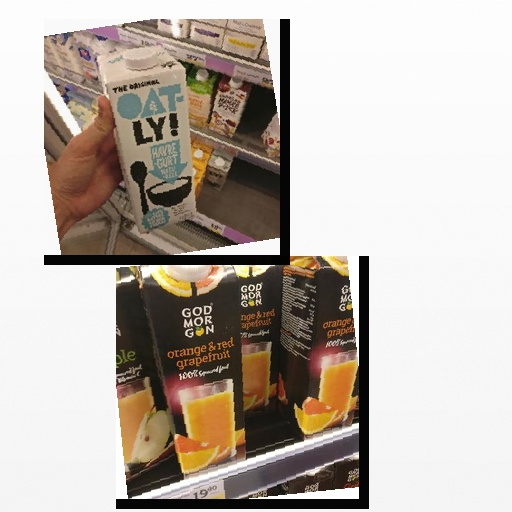
Food items: oat_yogurt, orange_red_grapefruit_juice